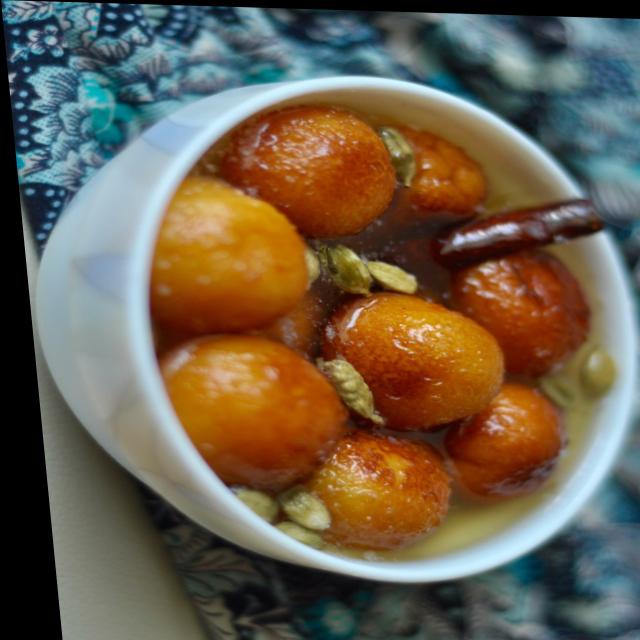
Dish: gulab_jamun